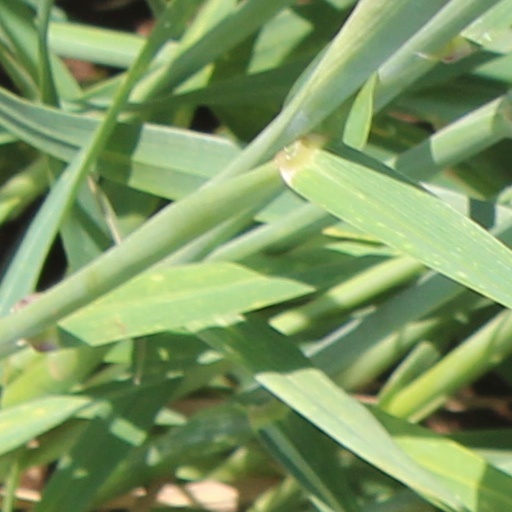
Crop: wheat